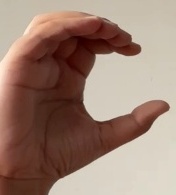
ASL sign: C